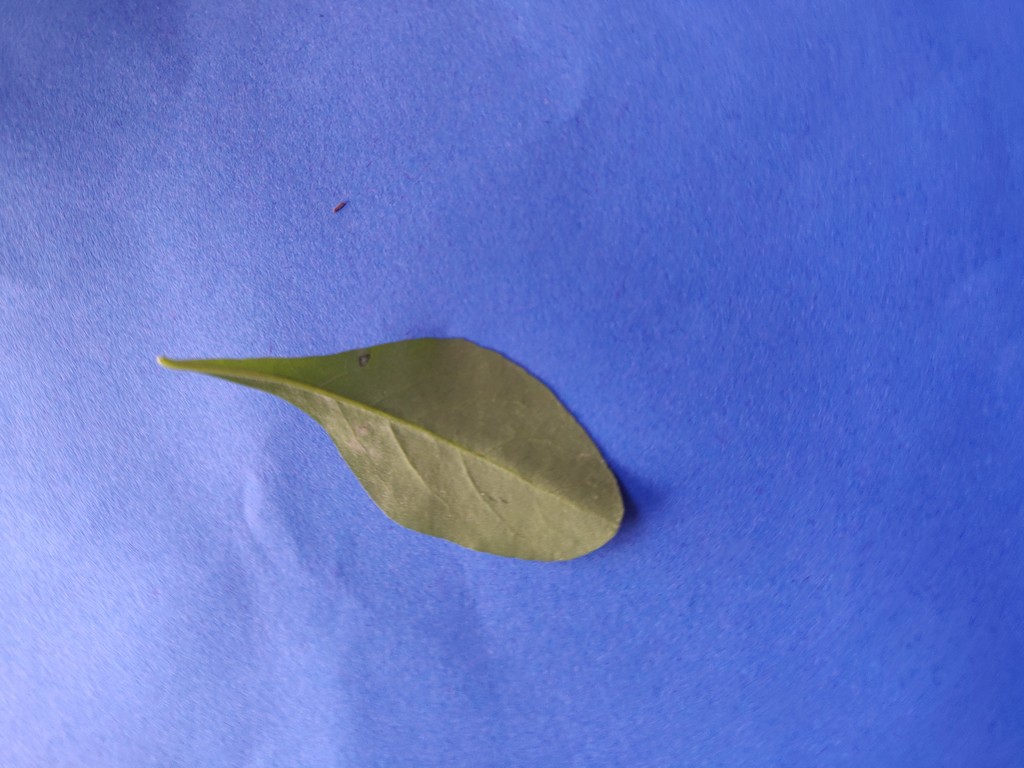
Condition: Healthy
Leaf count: single
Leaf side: back